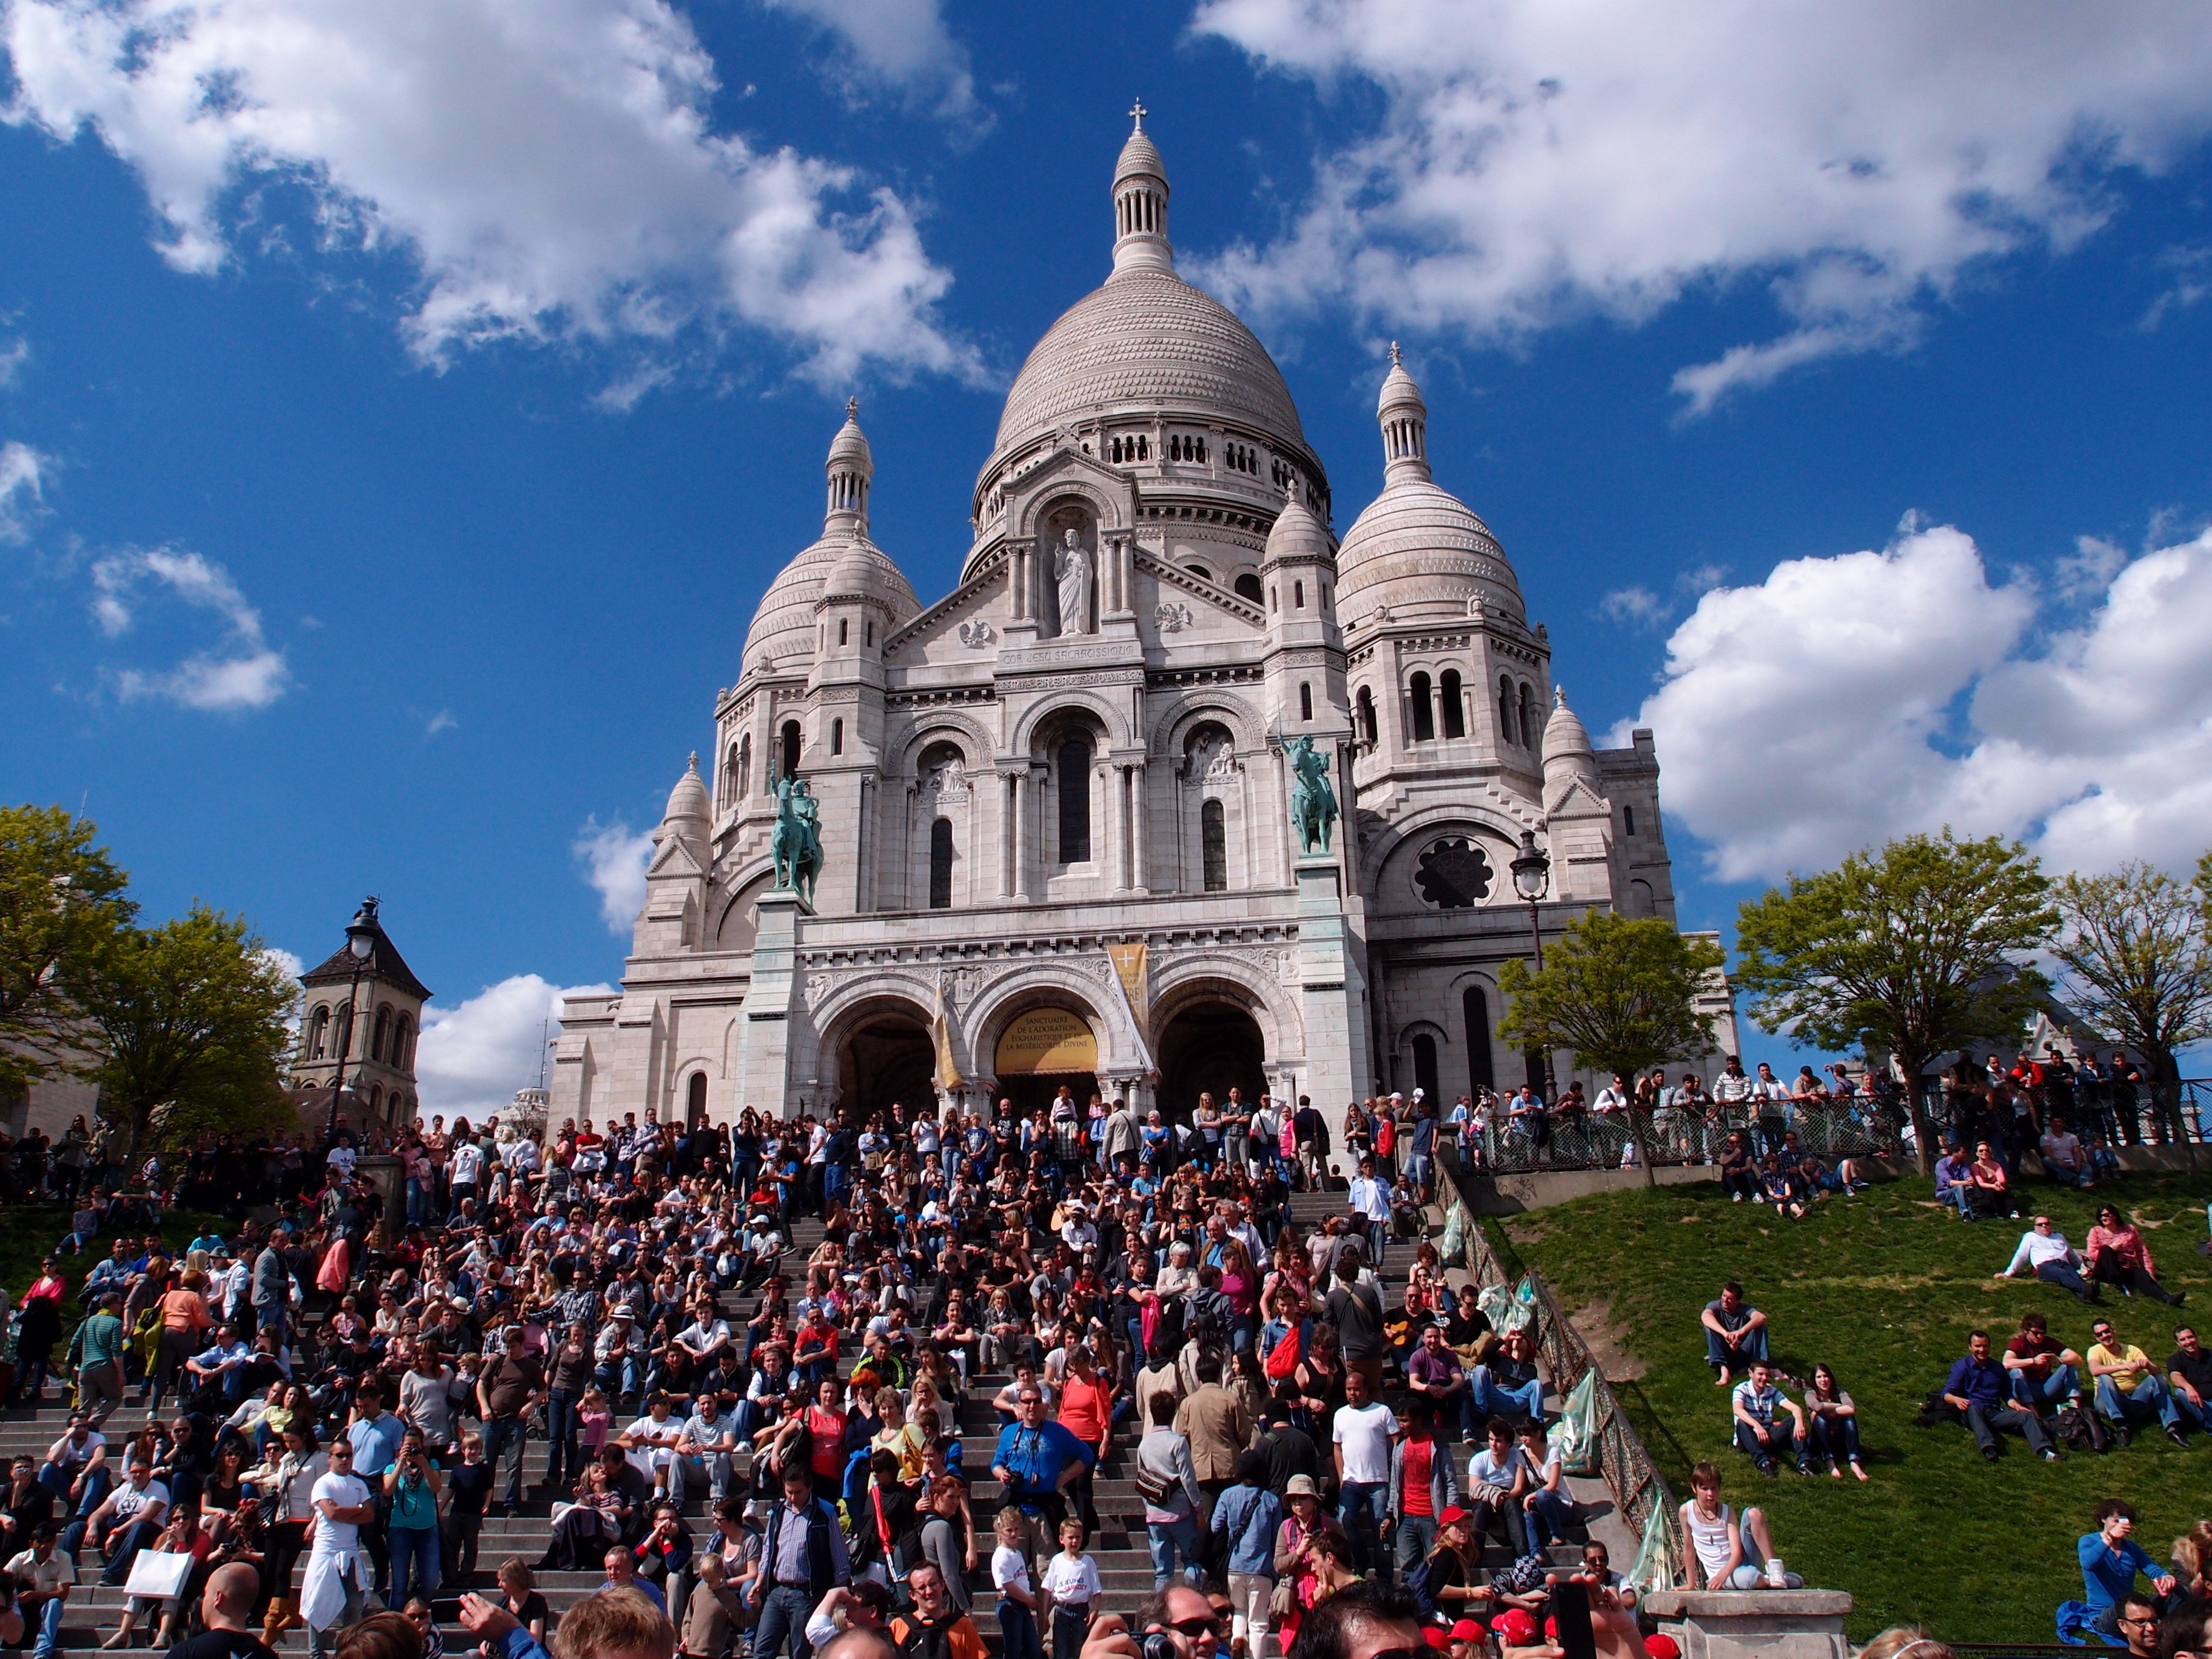
paris, crowd, landmark, church, cathedral, tourism, place of worship, montmartre, chakra kweeo